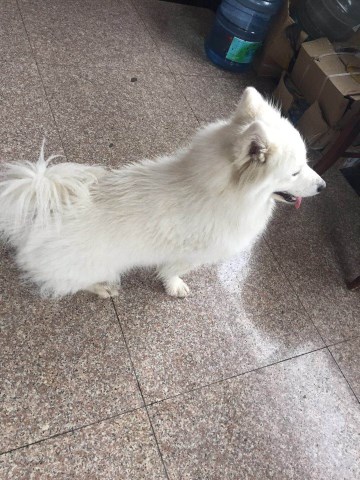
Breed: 2192-n000088-Samoyed